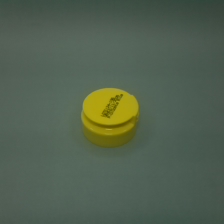
Color: yellow/gold
Cap type: flip-top cap